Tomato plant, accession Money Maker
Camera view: vertical (180 deg); turntable rotation: 240 degrees
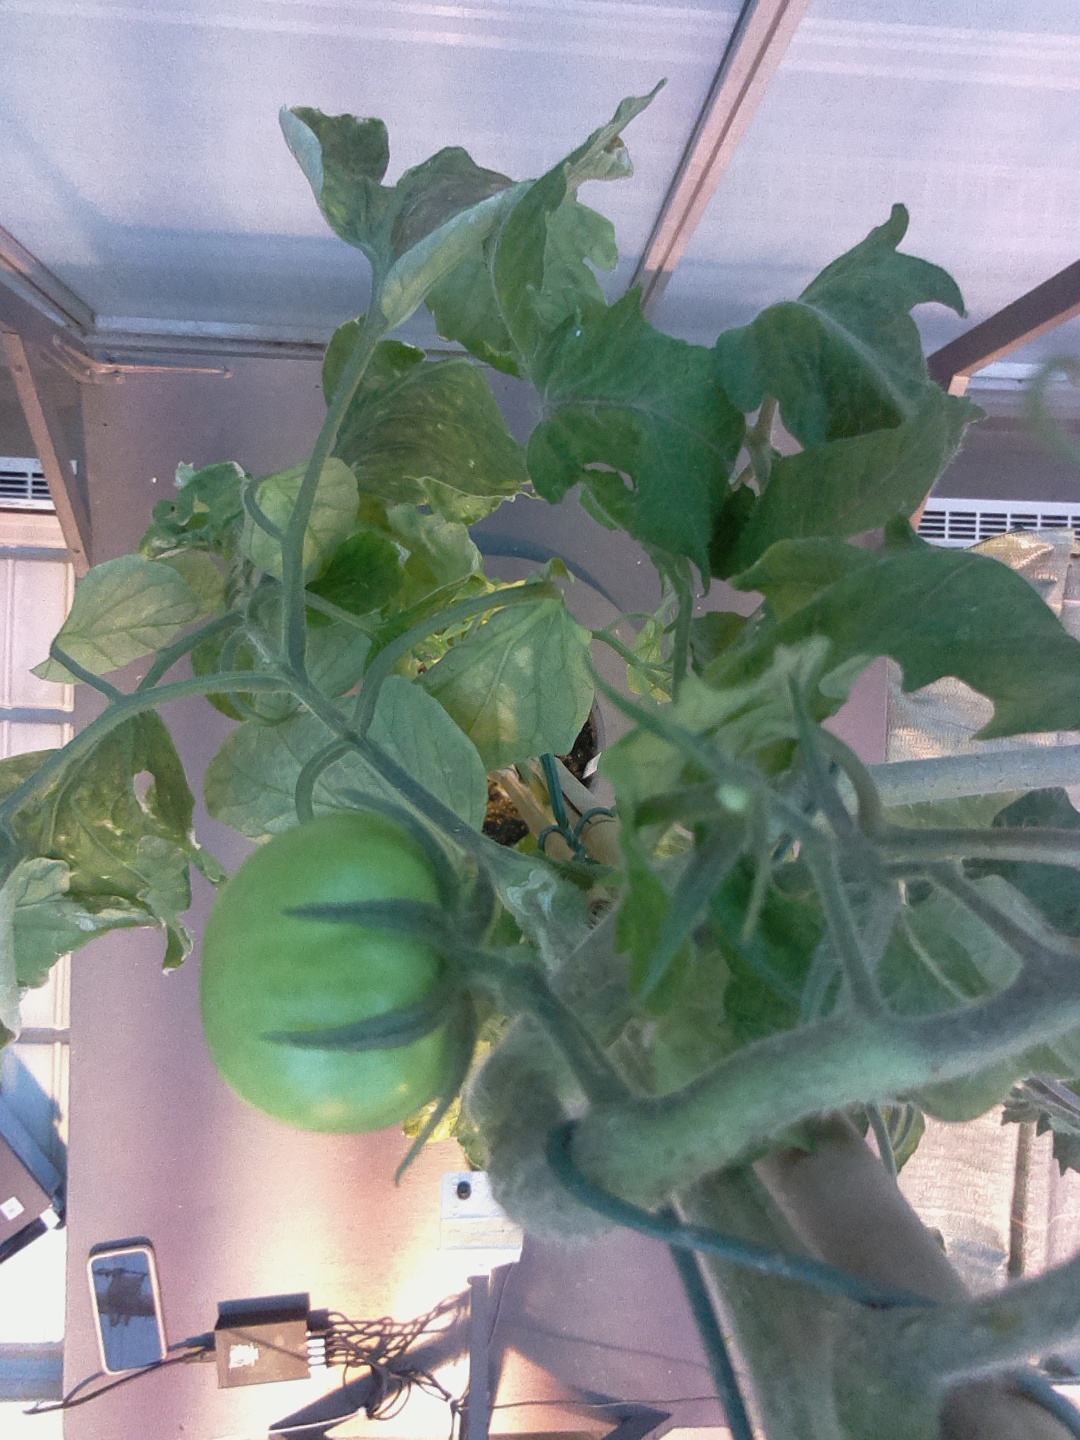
BBCH growth stage 78: 80% -90% of final fruit size